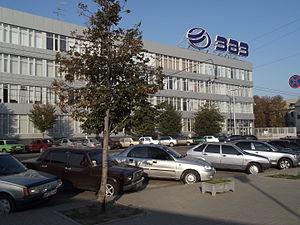
ZAZ est une entreprise ukrainienne de construction automobile, fondée en 1956 dans la ville de Zaporijia ou Zaporojie, en Ukraine.